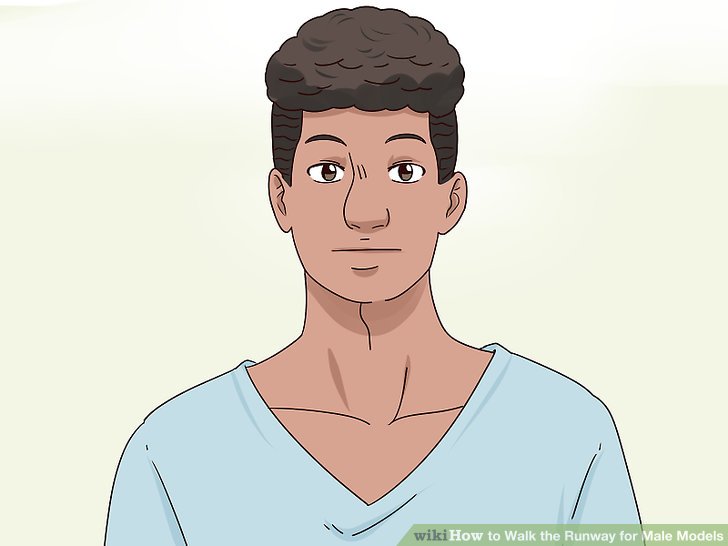
Gender: men